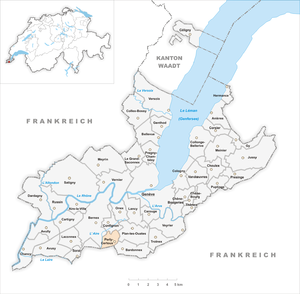
Perly-Certoux est une commune suisse du canton de Genève.